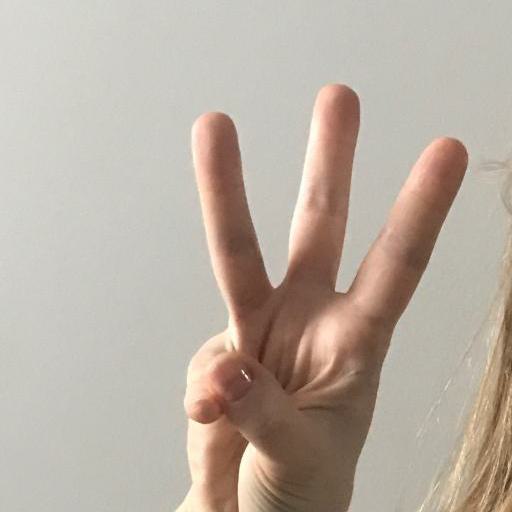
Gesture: three